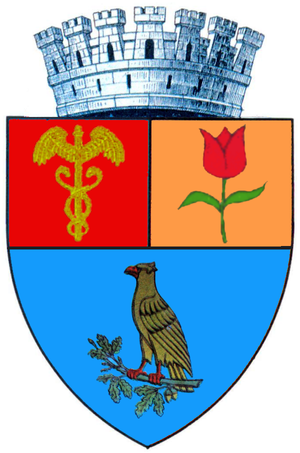
Un județ est une division administrative :
Pitești est une ville située en Roumanie, au bord de l'Argeș, dans le județ d'Argeș. Sa population était de 155 383 habitants en 2011. C'est une ville industrielle, ouvrière et universitaire.